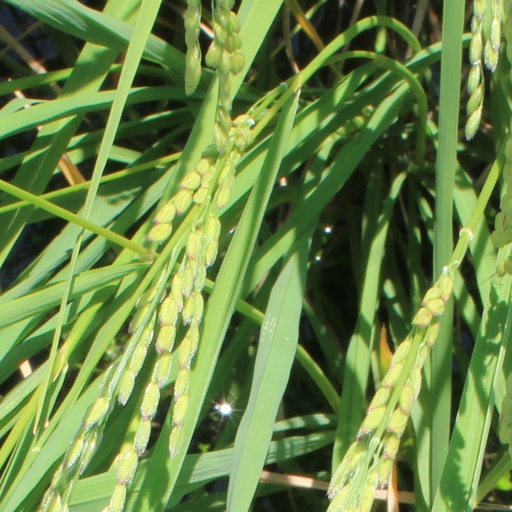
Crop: rice